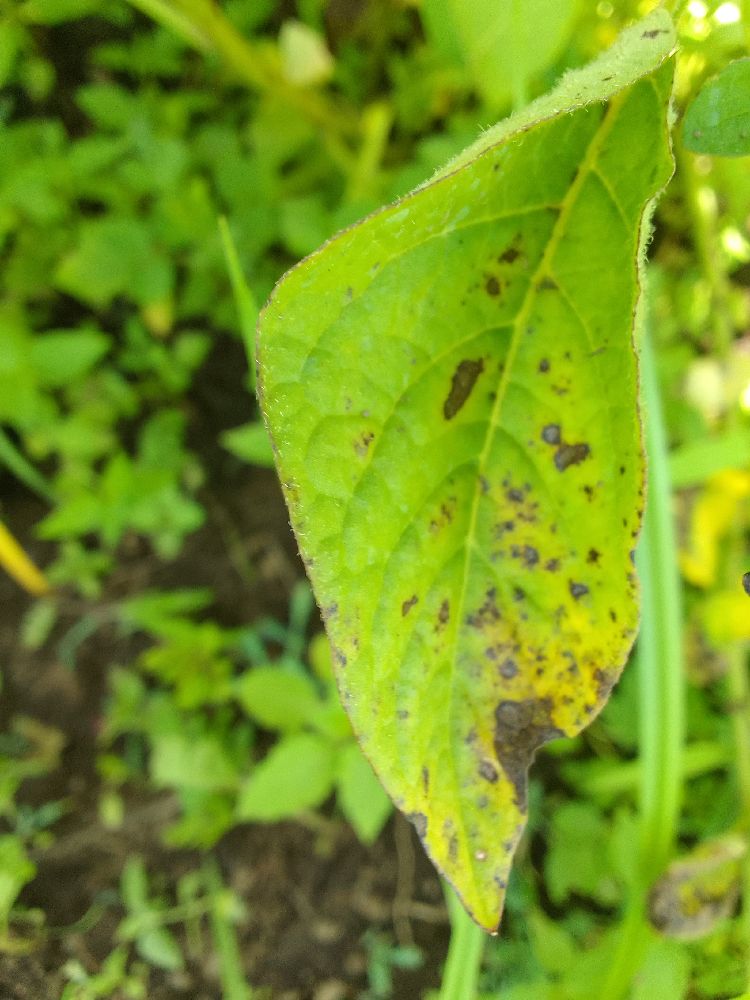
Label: Early blight